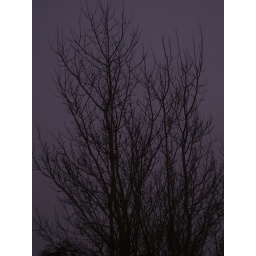
The tree in my garden with an Indigo sky